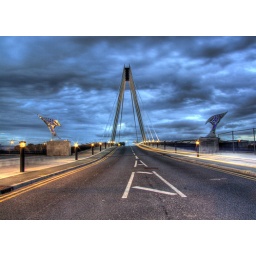
long exposure of bridge over marine lake with a car coming down